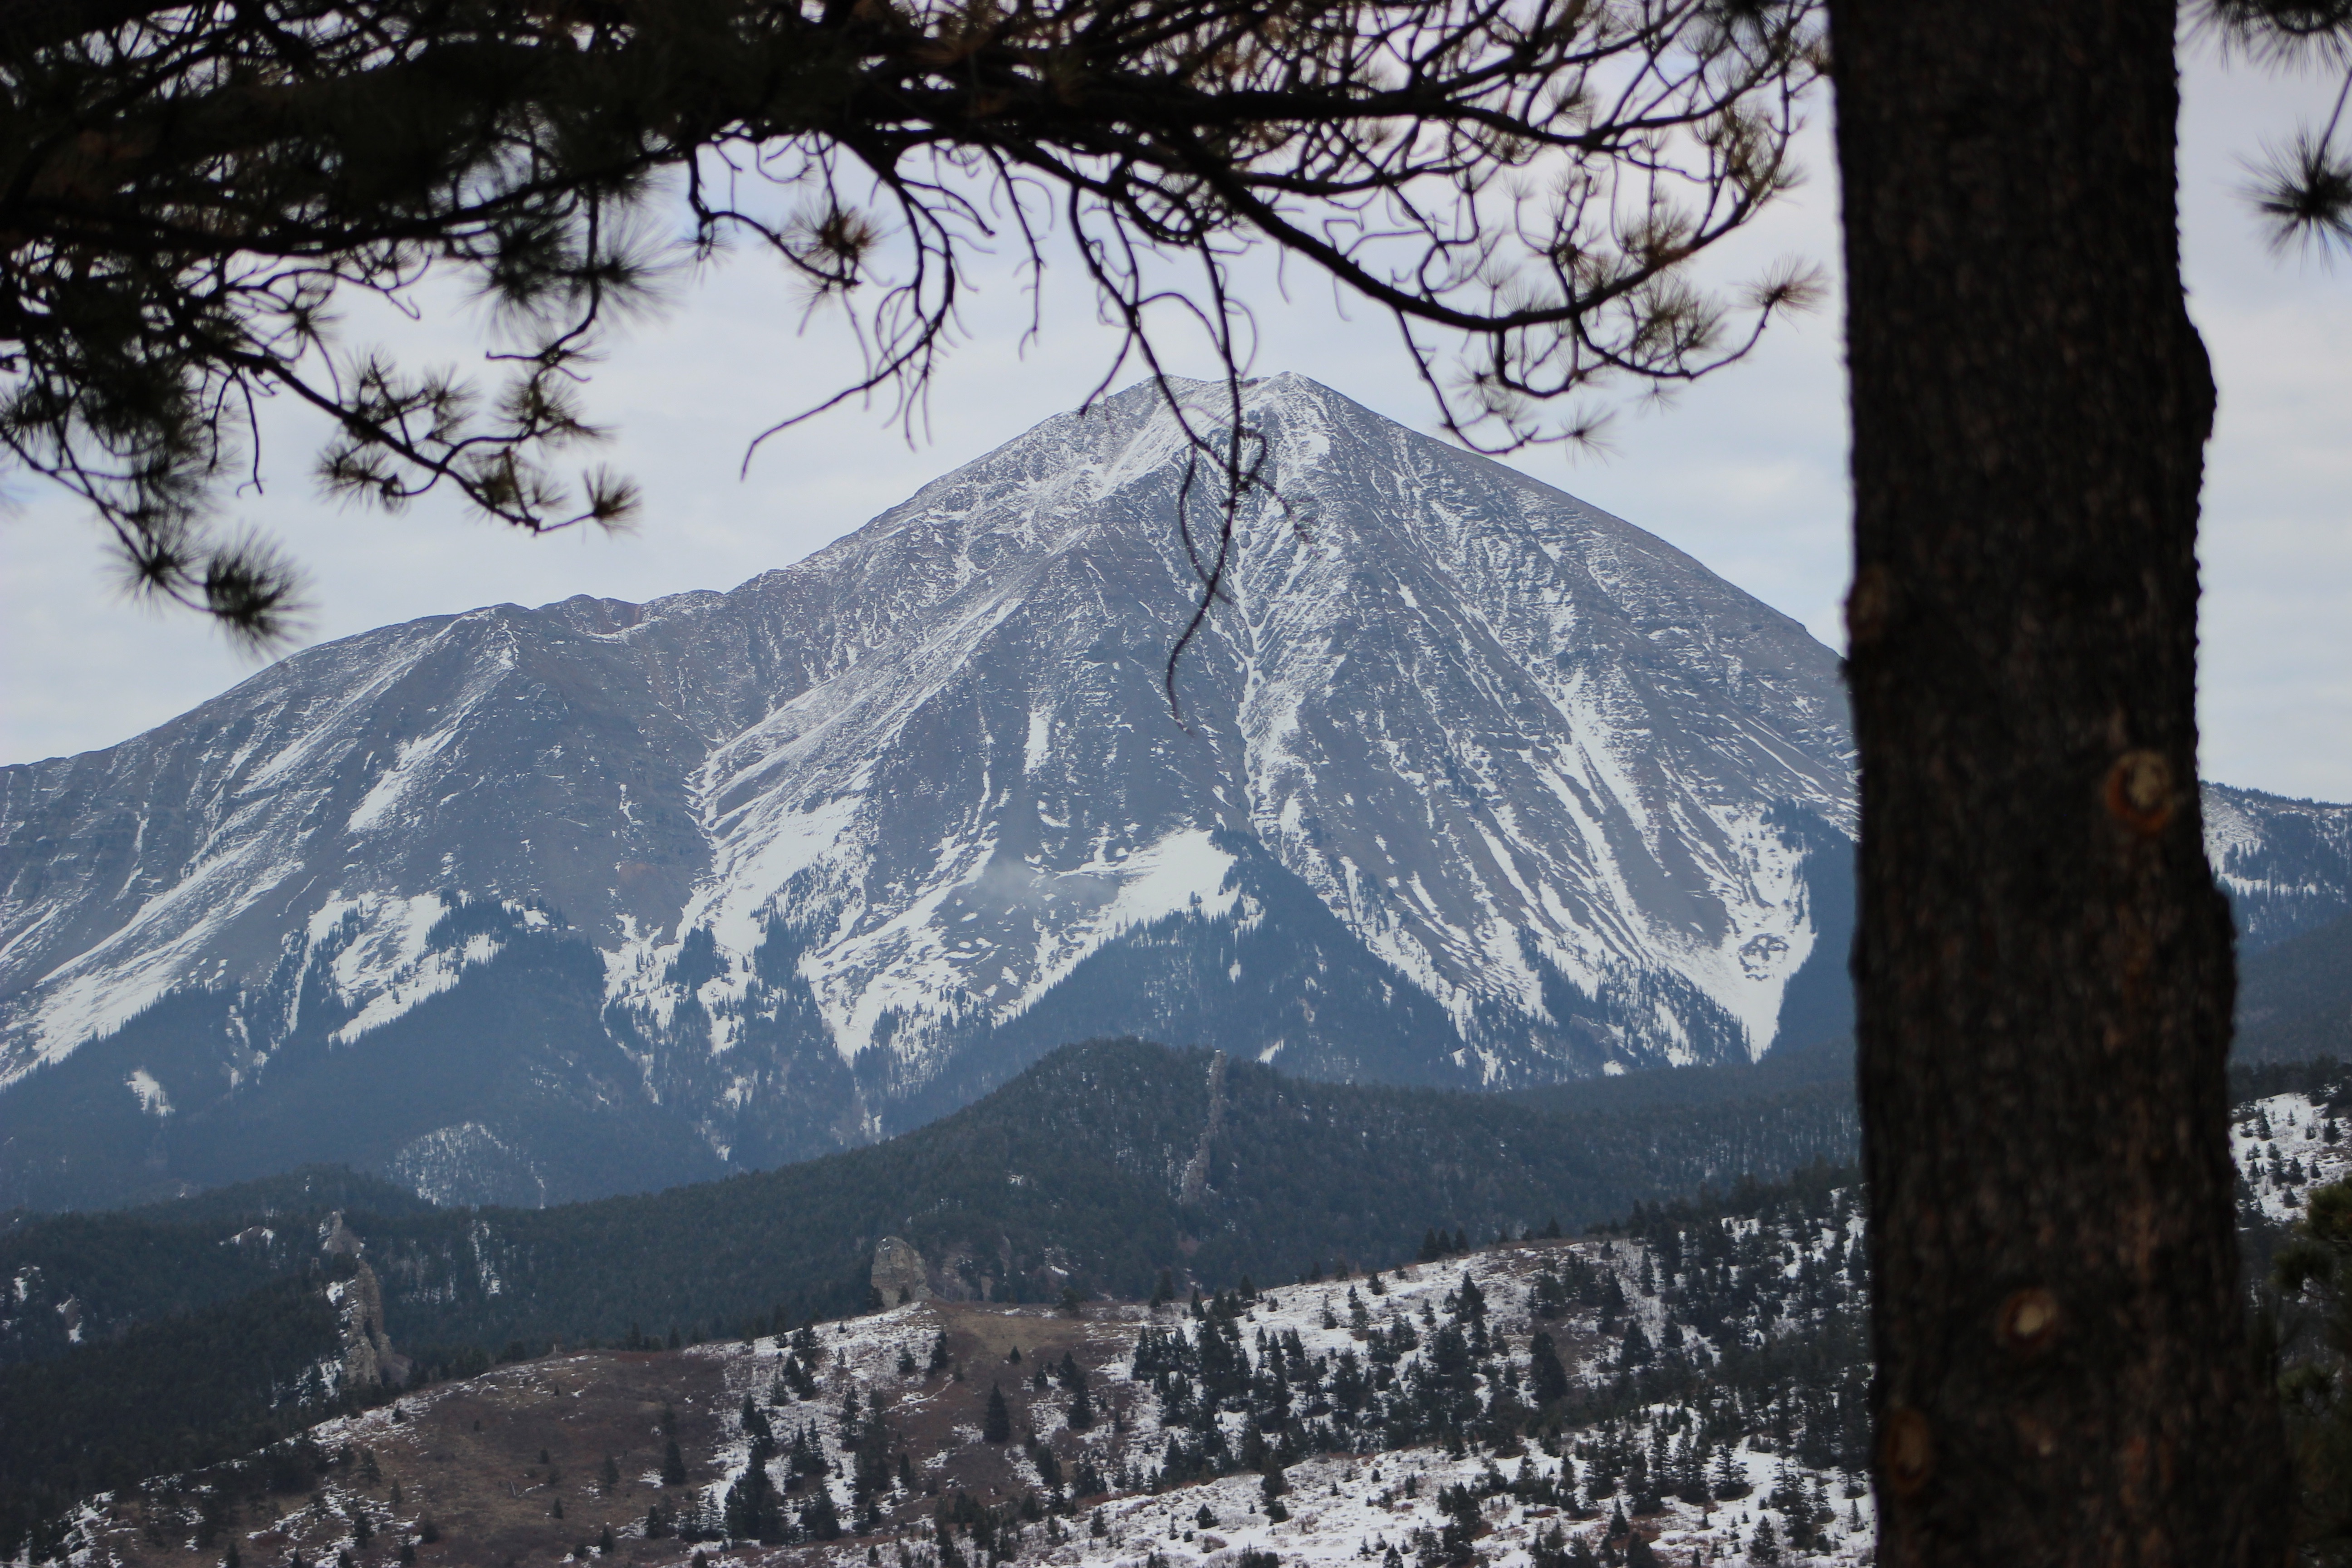
tree, nature, mountain, snow, winter, mountain range, weather, season, ridge, summit, woody plant, mountainous landforms, geological phenomenon